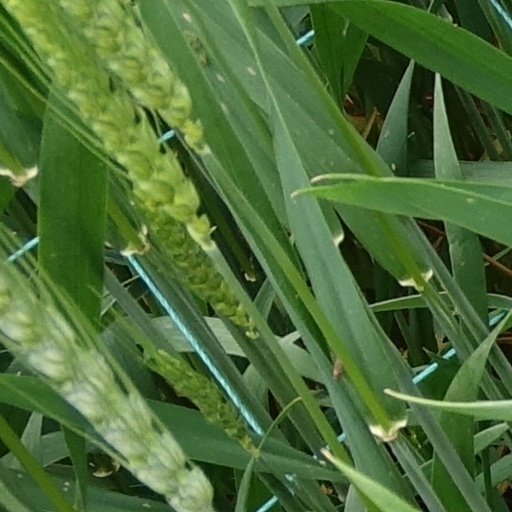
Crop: wheat